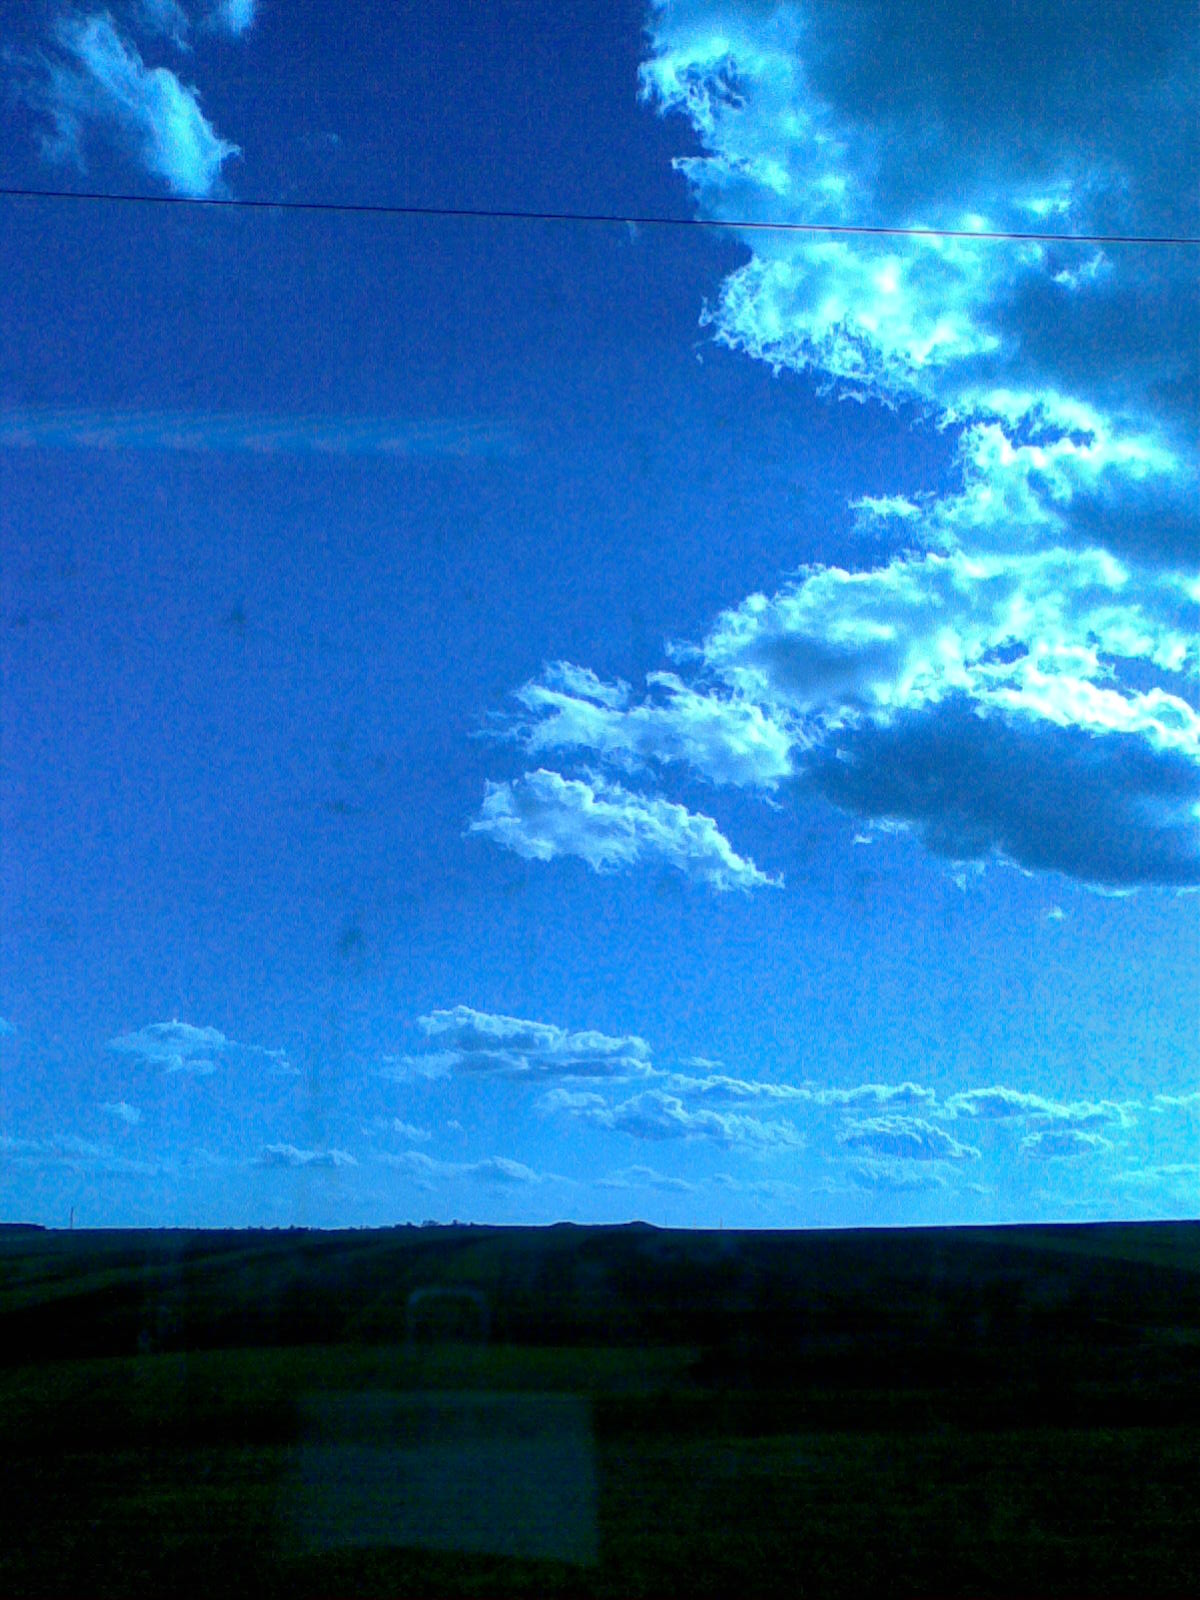
Fire: no
Smoke: no